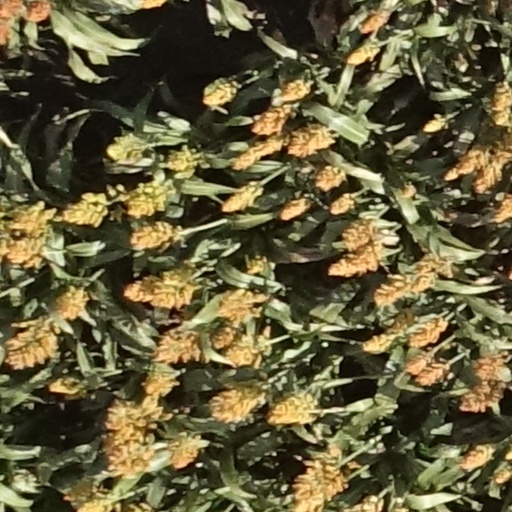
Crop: sorghum